Druze in Israel

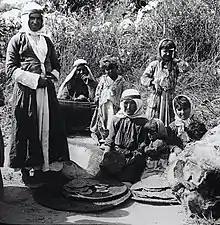
Druze family in Palestine making bread (1920)

The contacts between the Druze and the Jewish leadership were made through Labib Hussein Abu Rokan from Isfya and Salah-Hassan Hanifes from Shefa-'Amr (both became members of the Knesset after Israel's establishment). Hanifas managed to bring the Druze village Yarka to co-operate with the Jews.